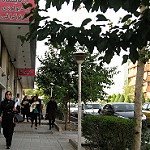
Scene: Outdoor